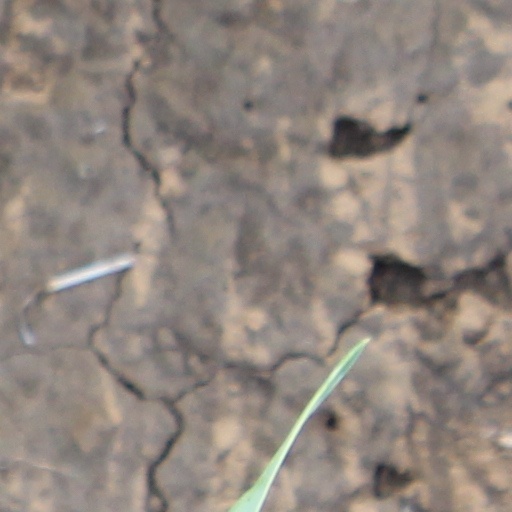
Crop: wheat